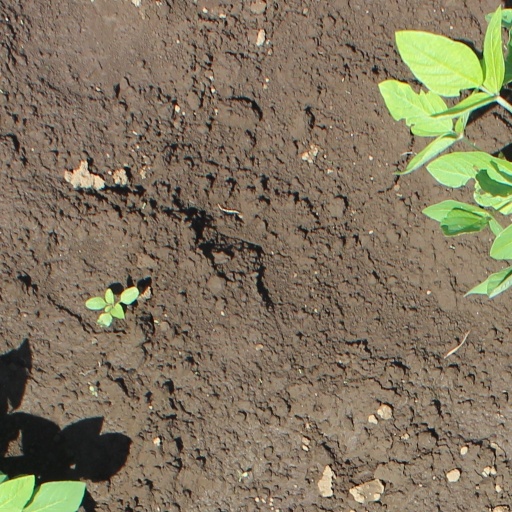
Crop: soybean